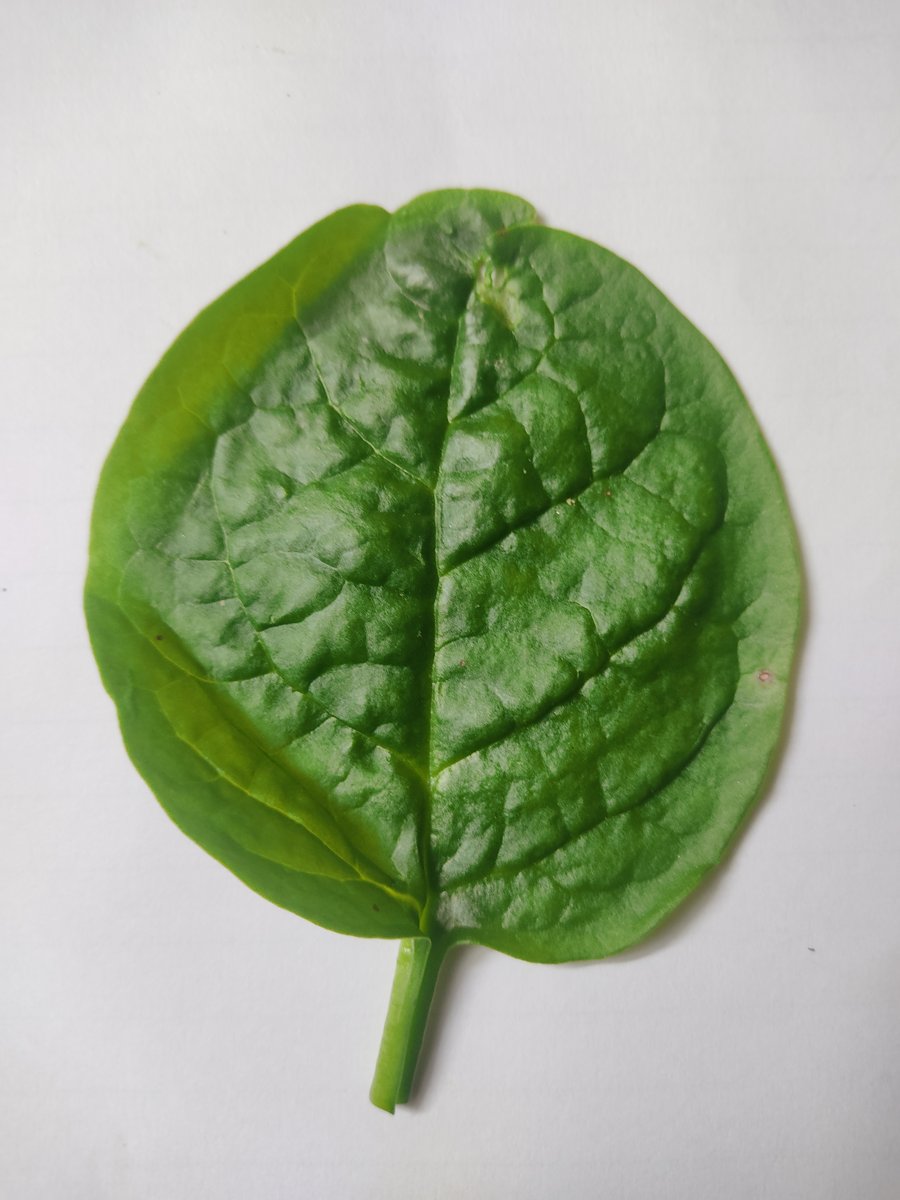
Label: Healthy-Leaf